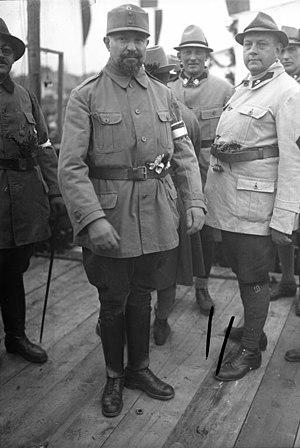
Le Putsch de Pfrimer est un coup de force avorté de Walter Pfrimer, chef régional des Milices patriotiques de Styrie, et de son aide de camp, le comte Carl Ottmar von Lamberg, qui partit le 12 septembre 1931 du land de Styrie. Il s'agissait de porter au pouvoir en Autriche un gouvernement de défense nationale. Accueilli avec enthousiasme en Styrie, le coup d'État de Pfrimer, inspiré par une analyse illusoire du rapport des forces en Autriche, échoua dès le lendemain.
Walter Pfrimer, né le 22 décembre 1881 à Marburg an der Drau et mort le 31 mai 1968 à Judenburg, était un homme politique autrichien et dirigeant de la Heimwehr en Styrie. Il était le meneur d'un putsch raté en 1931.
Le Steirische Heimatschutz était une organisation paramilitaire établie en Autriche par la Heimwehr durant l'Entre-deux-guerres. Commandée par Walter Pfrimer, puis par Konstantin Kammerhofer, cette organisation était la branche la plus importante de la Heimwehr en terme d'effectifs. À sa formation, elle adopte une idéologie pro allemande radicale et antisémite. Contre le régime parlementaire et démocratique, le groupe tente un coup d'État en 1931 et se rapproche du Parti national-socialiste des travailleurs allemands avec lequel elle signe un pacte d'association militaire.